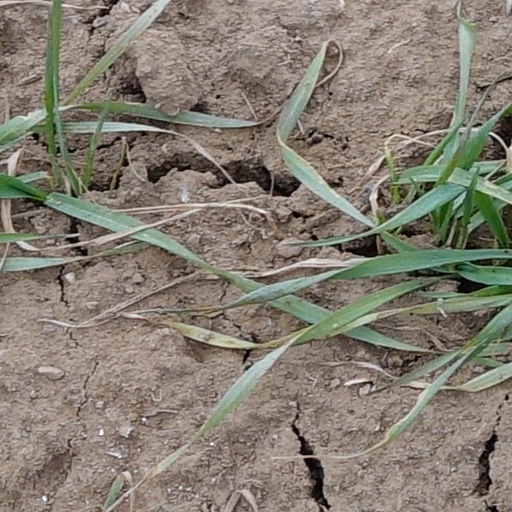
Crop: wheat